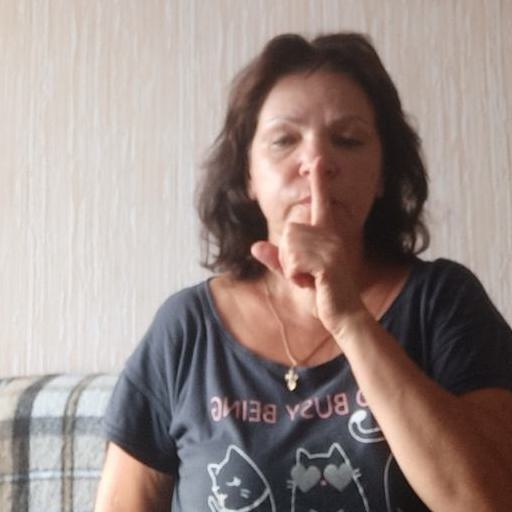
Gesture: mute